William Simpson (Scottish artist)

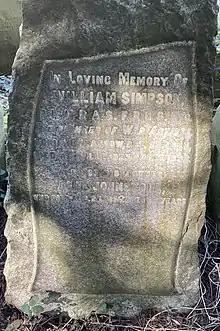
Grave of William Simpson in Highgate Cemetery (west side)

In 1870, Simpson went to France to sketch the war with Prussia. On 25 July, he headed for the front by going from Nancy to Metz. In Metz, several journalists had already been arrested on suspicion of spying, and Simpson had to be careful while making his sketches. He had to be creative in getting his sketches to London, and began using cigarette papers. As he said: "One could do a great deal on a book of that kind, and in the event of being apprehended, could make a cigarette of the sketch and smoke it before the eyes of one's accusers.". In early August, he observed the arrival of the wounded after the Battle of Forbach-Spicheren. Later while sketching a coach, he was surrounded by soldiers and arrested on suspicion of being a spy but he convinced the French authorities that he was a 'special artist'. At the police station, his sketches were examined, and he was finally released.